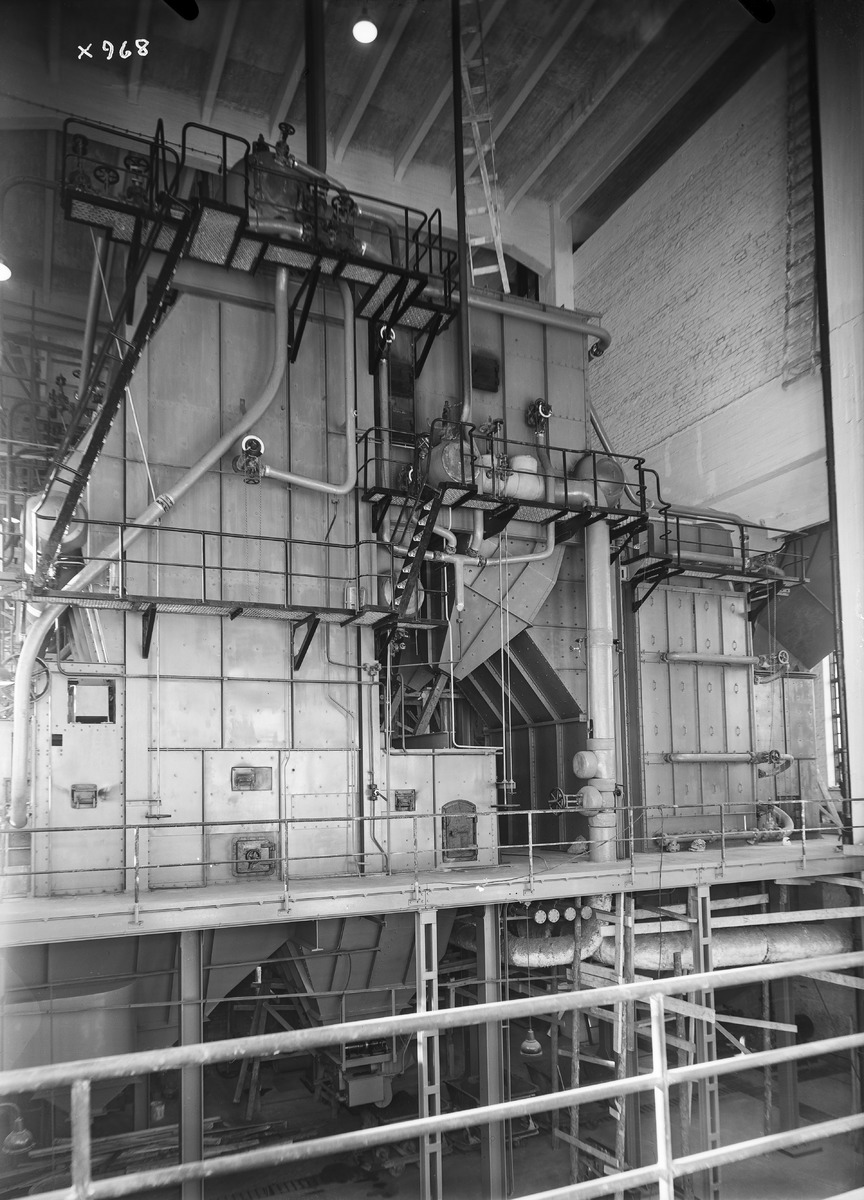
Oulu Oy:n Nuottasaaren tehtaat
The factory of Oulu Oy at Nuottasaari
sisällön kuvaus: Oulu Oy:n Nuottasaaren tehtaitten koneistoa 10.10.1937. content description: Machines at Oulu Oy's factory at Nuottasaari on October 10, 1937.
Vuosi: 1937
Paikka: Suomi, Oulu, Suomi, Pohjois-Pohjanmaa, Oulu
Aiheet: Oulu Oy; Nuottasaari; sisäkuva; koneet; laitteet; metsäteollisuus; puunjalostus; tehtaat; machines; equipment; forest industry; wood processing; factories